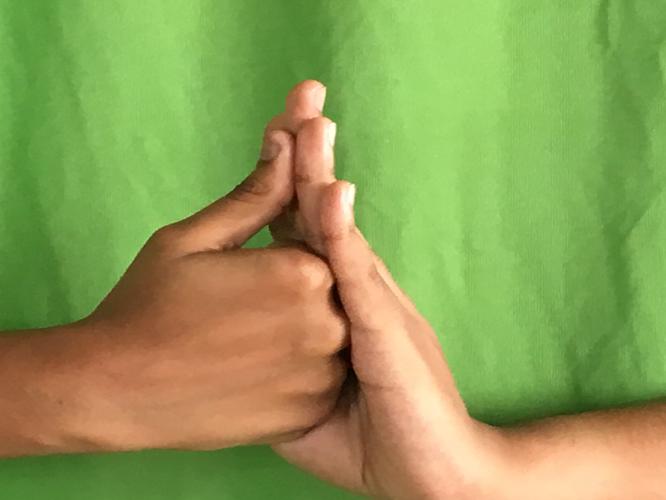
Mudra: Shanka
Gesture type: double_hand